Storkenkopf

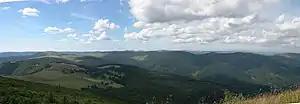
View over the central part of Vosges mountains from the Storkenkopf

In German and in Alsatian "Storkenkopf" means "storks' head".